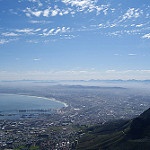
Label: mountain